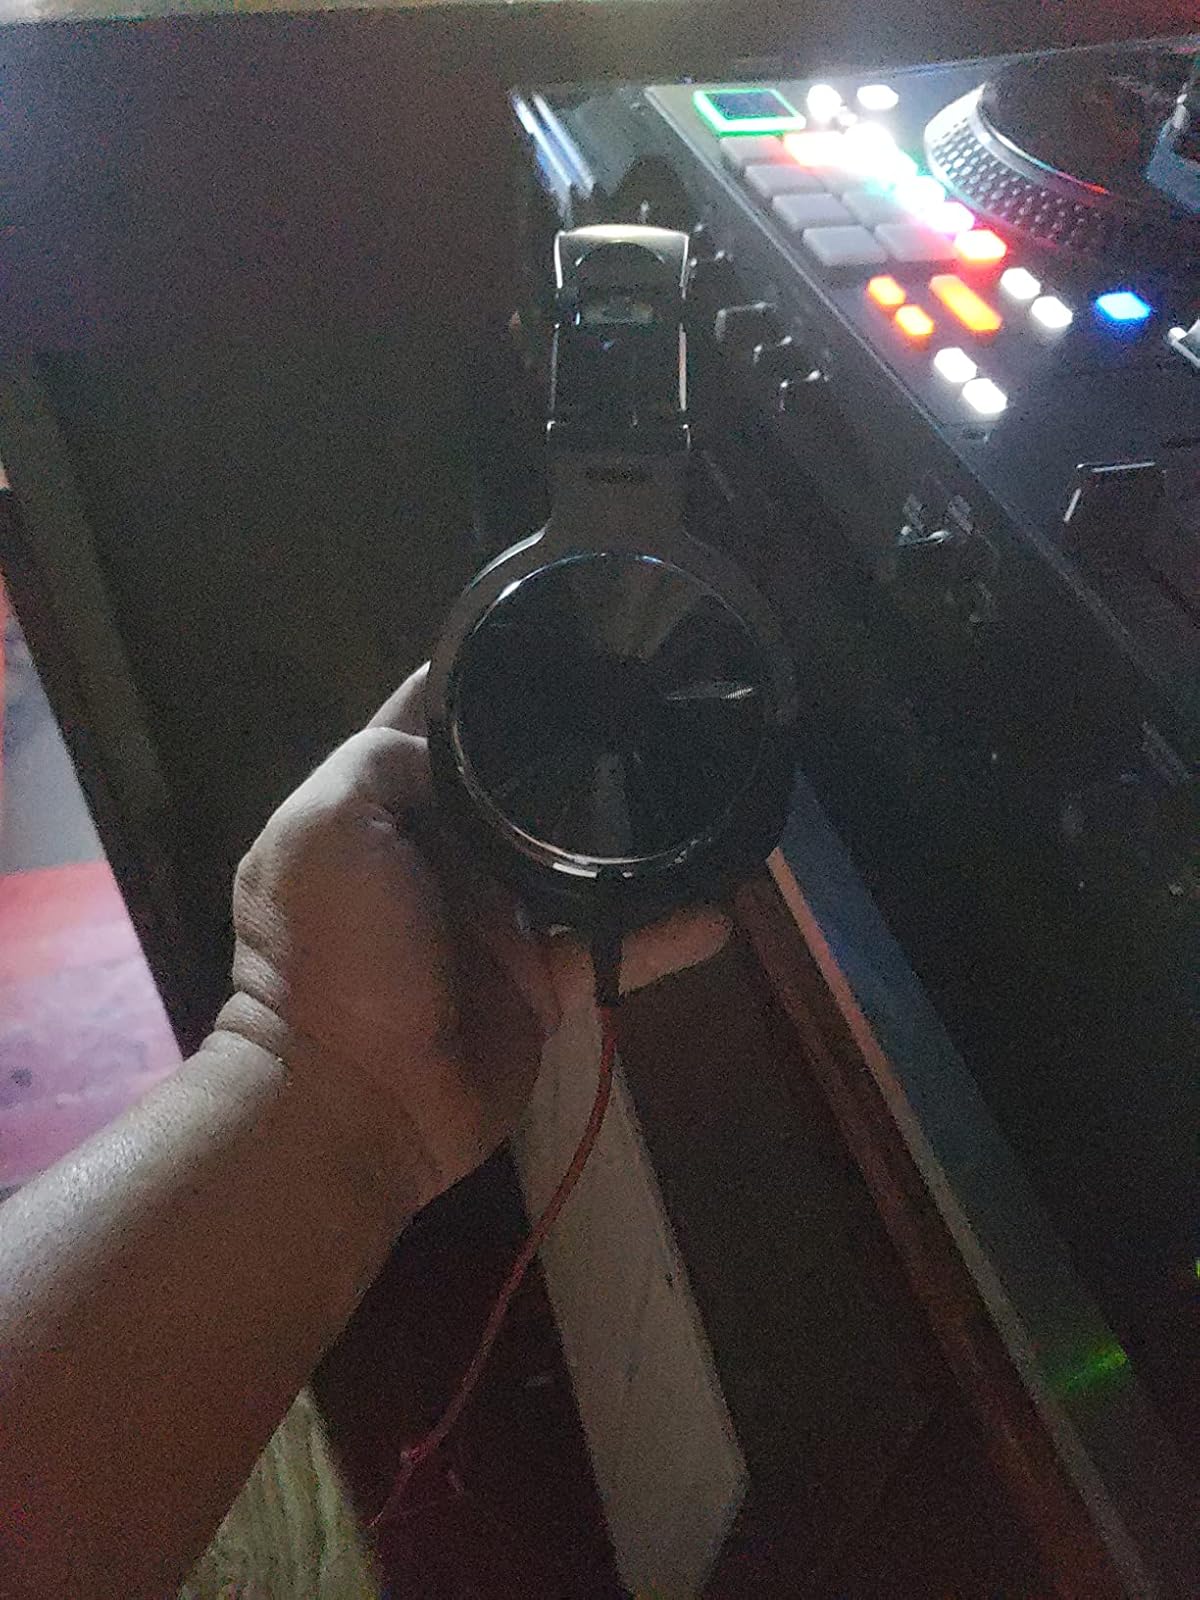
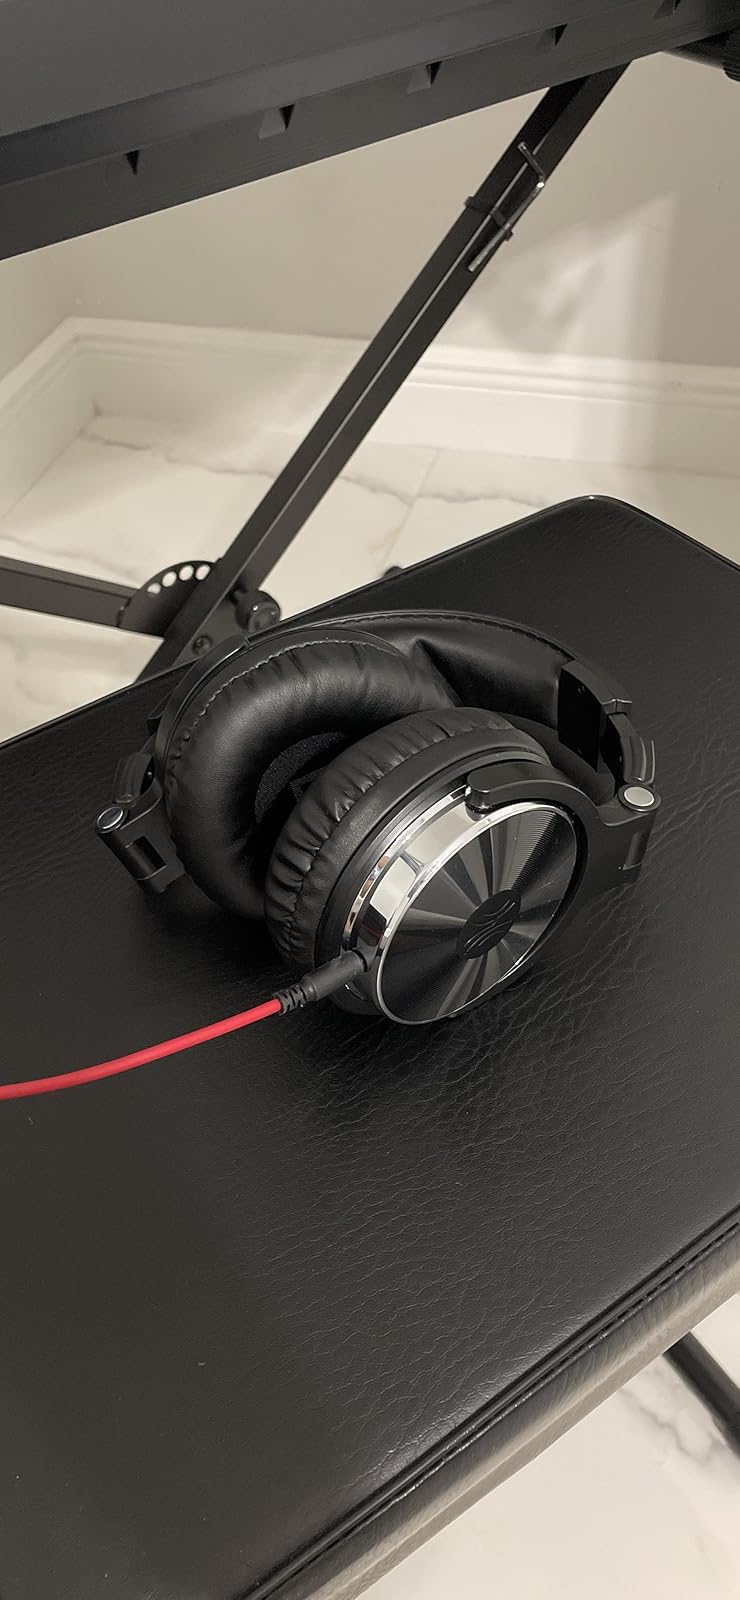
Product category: headphones
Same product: yes